Best Little Horror House in Langley Falls

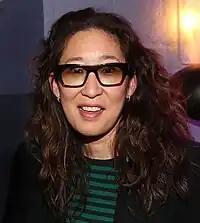
Sandra Oh guest starred in the episode

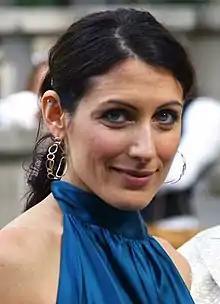
Lisa Edelstein reprises her character "Shari"

The episode was directed by John Aoshima and Jansen Yee, and written by Eric Weinberg. Despite being one of the main characters, Hayley does not appear in this episode. In addition to the regular cast, Sandra Oh guest starred as Toshi's mother. Oh reprised her role from the episode "Weiner of Our Discontent". Actress Lisa Edelstein reprised her role as Shari, having previously voiced that part in "Phantom of the Telethon" from season four. Edelstein also had a smaller part in the season seven premiere "100 A.D." Recurring voice actors Curtis Armstrong, Daisuke Suzuki and Eddie Kaye Thomas reprised their roles as Snot, Toshi and Barry respectively. Kevin Michael Richardson made a minor appearance in the episode as the lead serial killer.